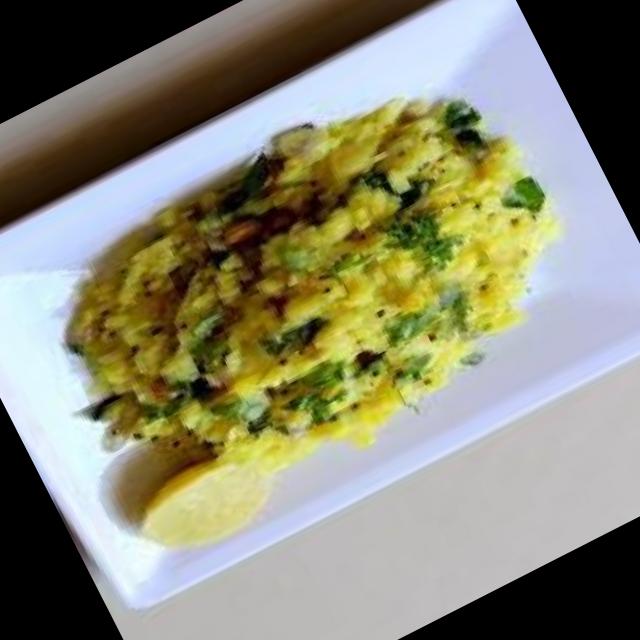
Dish: poha